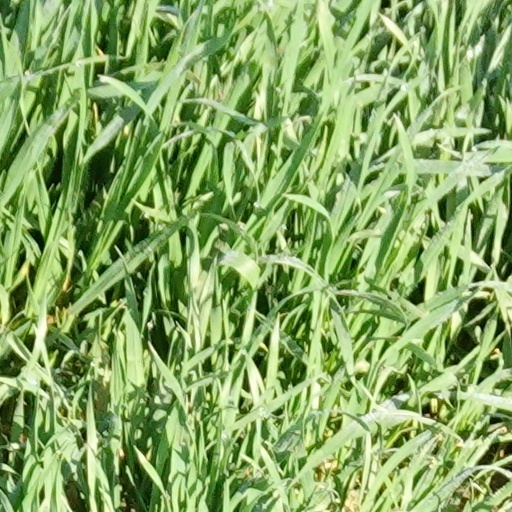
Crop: wheat